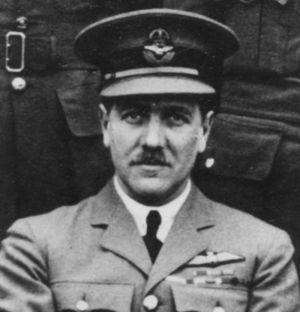
Air Marshal John « Jack » Baldwin est un général britannique de la Royal Air Force durant la Seconde Guerre mondiale où il combattit en Inde et dans le sud-est asiatique.